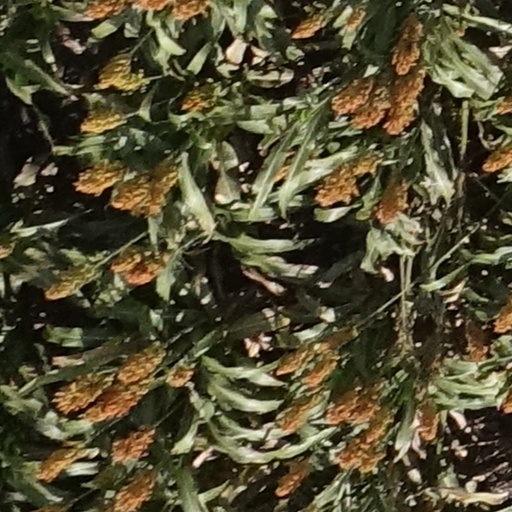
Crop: sorghum